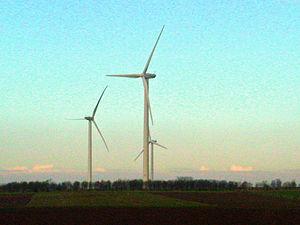
Fresnes-Tilloloy est une commune française située dans le département de la Somme, en région Hauts-de-France.